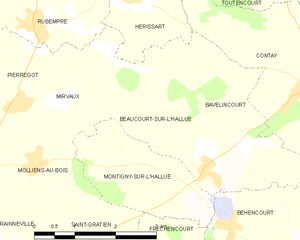
Carte des communes françaises Beaucourt-sur-l'Hallue